Groucho Marx

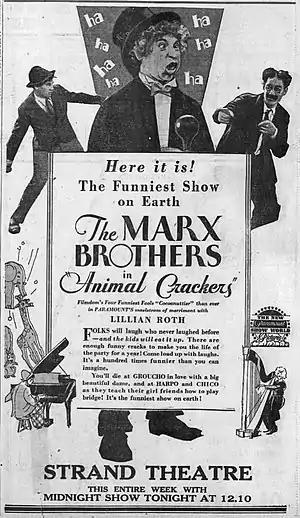
Newspaper ad for "Animal Crackers" (1930) with Lillian Roth paragraph

Marx was also known to influence the Warner Bros. cartoon character Bugs Bunny, who recited his famous line "Of course you realize this means war!" in several cartoons including "Long-Haired Hare" and "Bully for Bugs", after his antagonist has offended him.